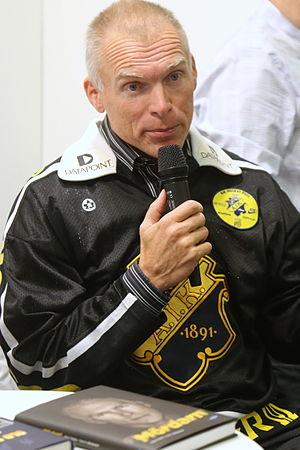
Mats Gunnar Thelin est un joueur professionnel suédois de hockey sur glace. Il évolue au poste de défenseur.